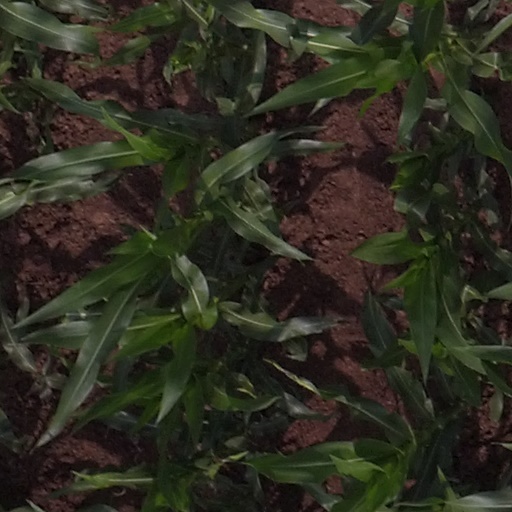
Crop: maize; corn